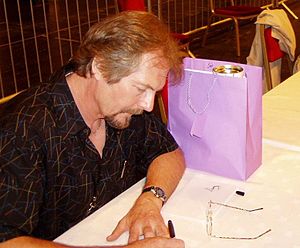
Obituary / Biografi / Cause of Death og The End Complete (1990-1992)
Michael Whelans tegning Lovecraft's Nightmare blev valgt som albumomslag til Cause of Death
Obituary er et amerikansk dødsmetal-band, som blev dannet i 1984, under navnet Executioner i Tampa, Florida af John Tardy og Donald Tardy i en alder af 17 og 15 år. Da gruppen opdagede, at der allerede var et band fra Boston med dette navn, ændrede de i 1986 navn til Xecutioner. Under dette navn blev den den første officielle medlemsbesætning samlet, bestående af John Tardy, broren Donald Tardy, Trevor Peres, Allen West, og Daniel Tucker. Bandet udgav en demo der fangede pladeselskabet Roadrunner Records interesse, hvilket førte til en pladekontrakt. I 1988 ændrede de navn til Obituary, og udgav debutalbummet Slowly We Rot, som blev modtaget utrolig positivt i undergrunden, og skrevet ind i historien som en af dødsmetallens milepæle. Samme år blev Tucker afløst af den tidligere Hellwitch bassist Frank Watkins. De to følgende albums Cause of Death og The End Complete blev mødt med samme begejstring som det første, og ligeledes anset som indflydelsesrige dødsmetaludgivelser. Som mange andre dødsmetal-bands i midten af 1990'erne, oplevede Obituary også tilbagegang i pladesalget, men det lykkedes alligevel med World Demise, at bryde ind på nogle nationale hitlister.